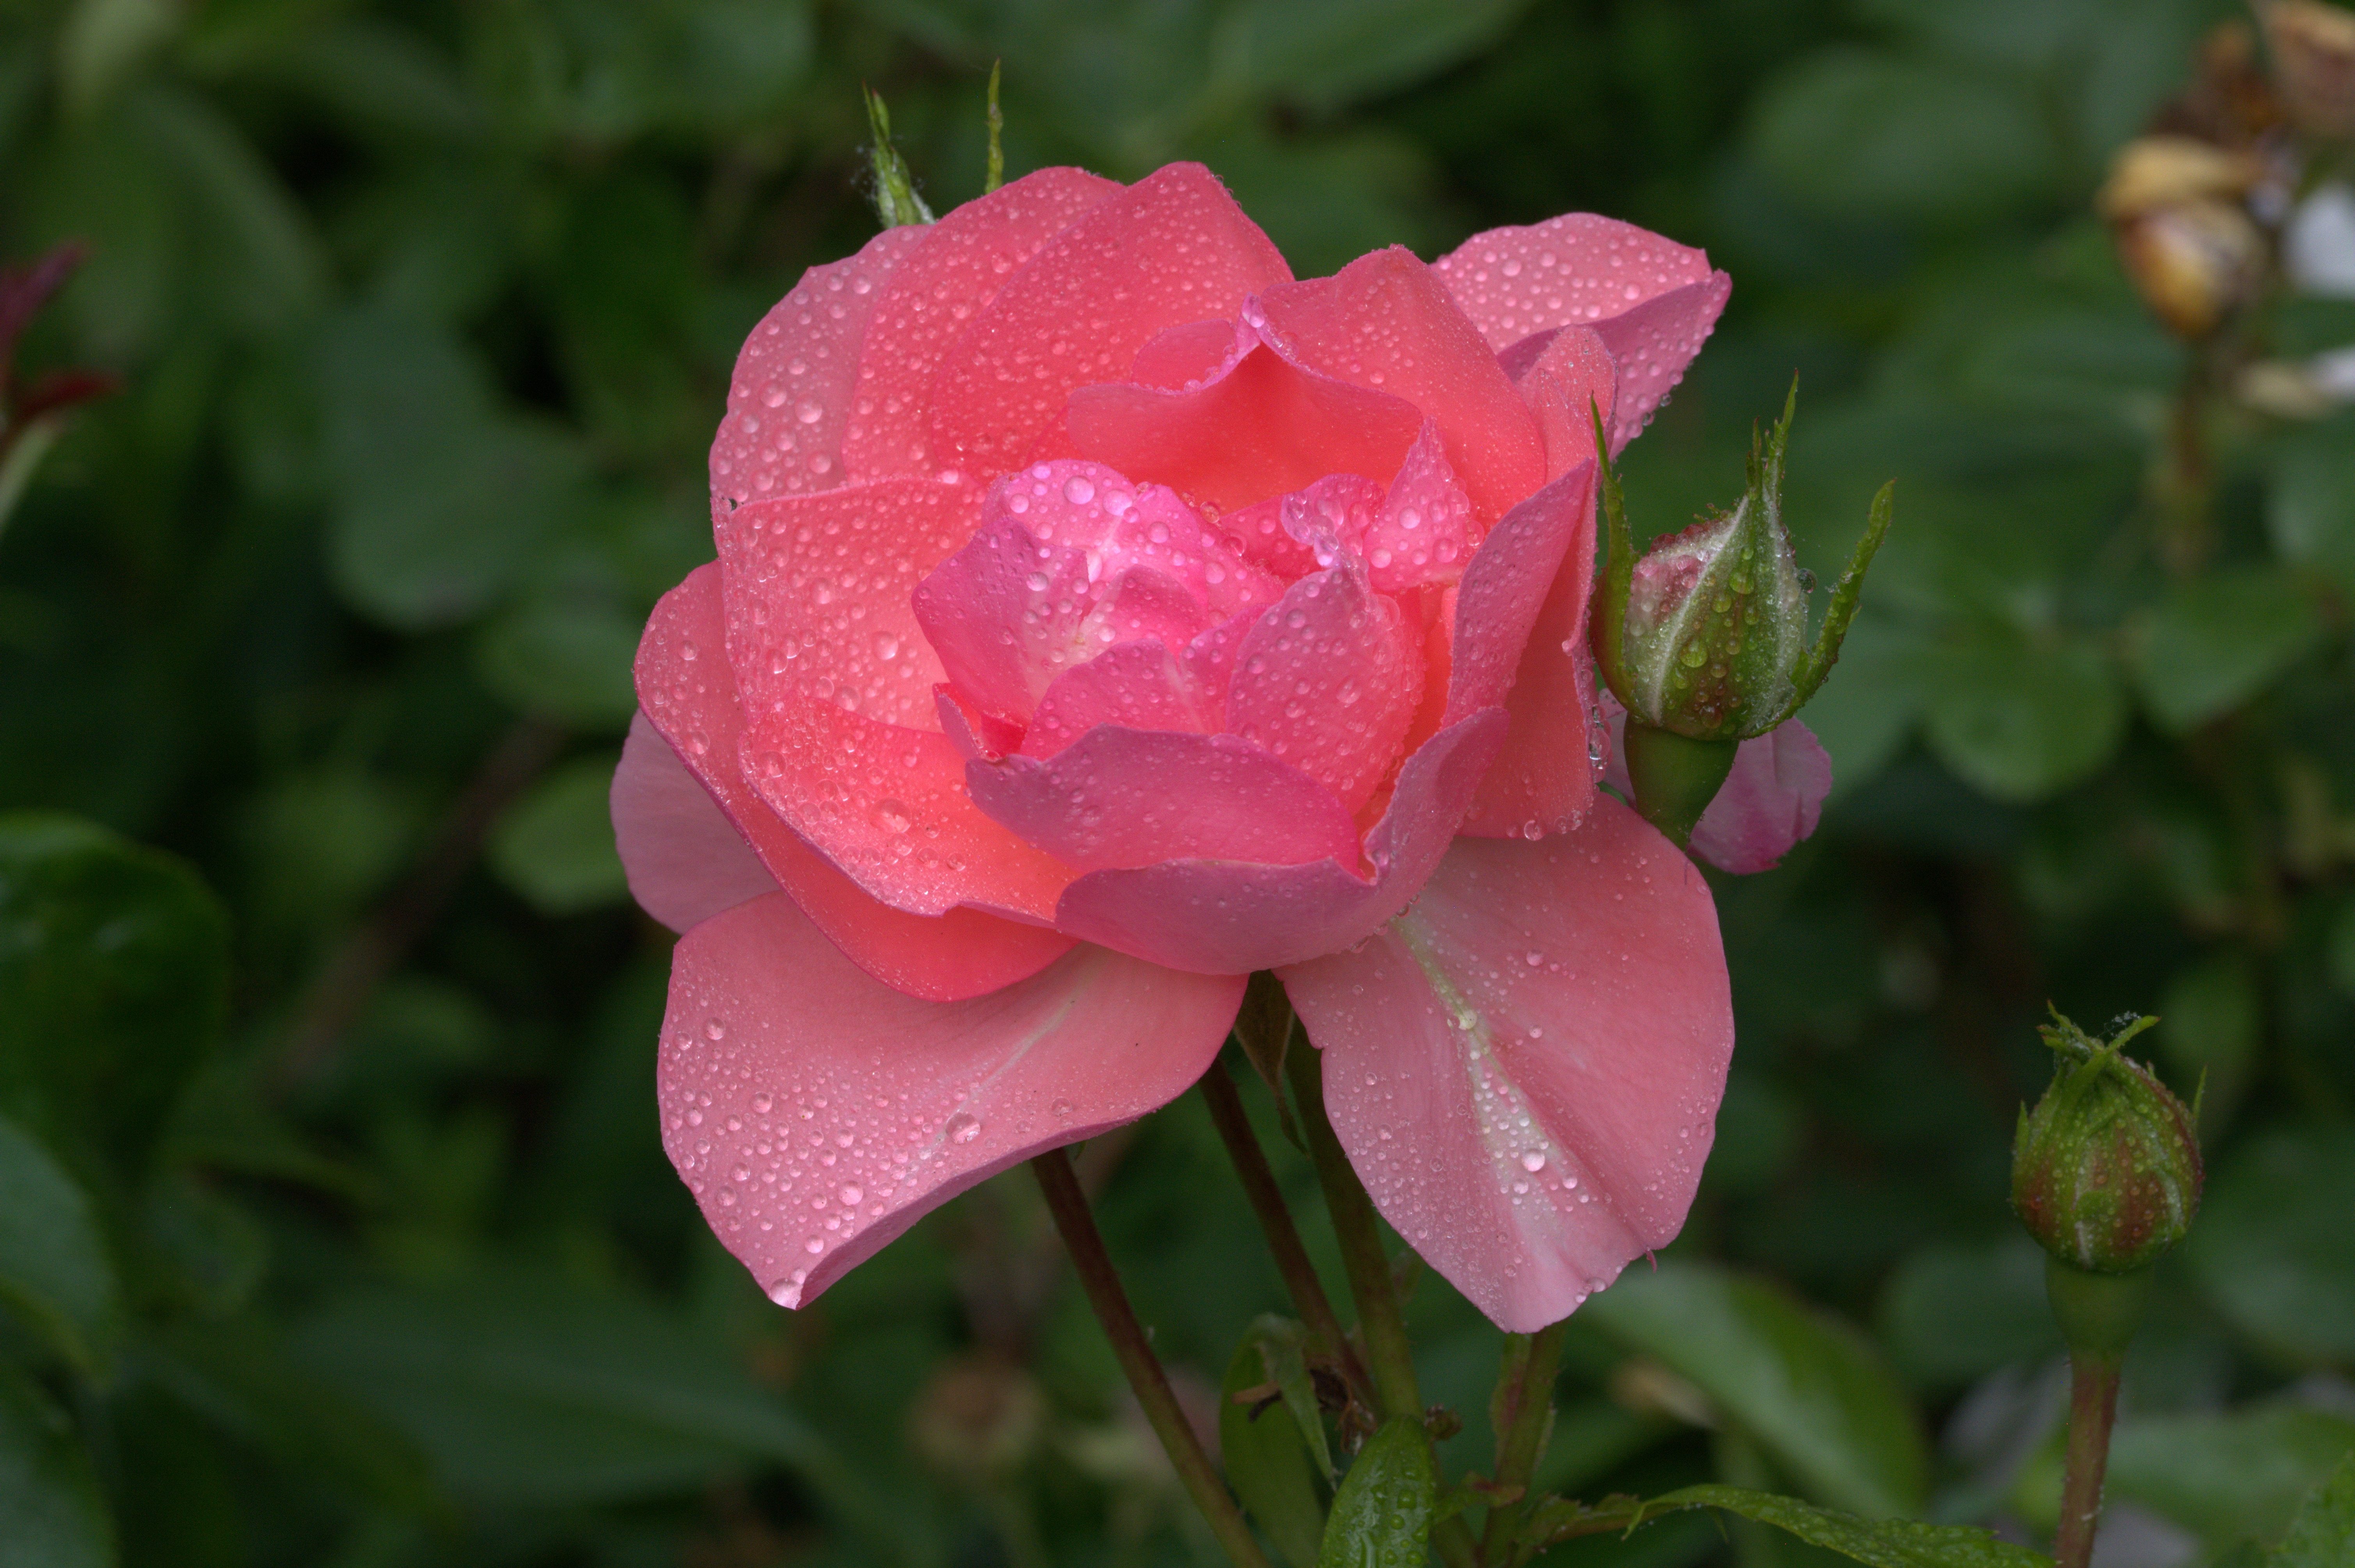
blossom, plant, flower, petal, bloom, rose, pink, flora, pink rose, floribunda, macro photography, rose blooms, flowering plant, garden roses, rose family, rosa rugosa, land plant, rosa centifolia, rose order, rosa rubiginosa, rosa gallica